Livoberezhnyi Masyv

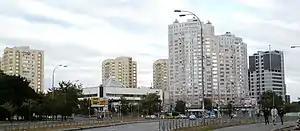
Livoberezhka's high-rise residential buildings near the metro station.

The Livoberezhnyi Masyv, commonly known as Livoberezhka is a residential neighbourhood of the Ukrainian capital Kyiv. The neighbourhood is administratively a part of the Dnipro Raion, and is located on the city's left bank (which it is named for).